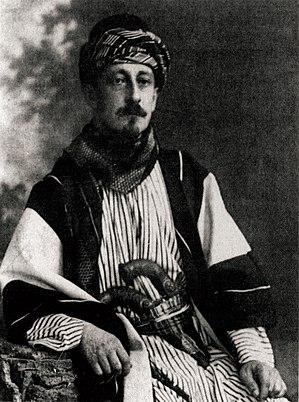
Montagu Brownlow Parker, né le 13 octobre 1878 et mort le 28 avril 1962, 5ᵉ comte de Morley, est un pair britannique surtout connu comme aventurier. Il organise et dirige une mystérieuse expédition archéologique de 1909 à 1911 à Jérusalem, qui est en réalité une chasse au trésor, à la recherche de l'Arche d'alliance. Cette entreprise se termine par un scandale politique lorsqu'il s'introduit nuitamment, grimé en Arabe, sur l'esplanade des Mosquées pour y creuser des tunnels et qu'une fois découvert, il est contraint de prendre la fuite. En raison de ses aspects romanesques, cette aventure passionne la presse internationale de l'époque.